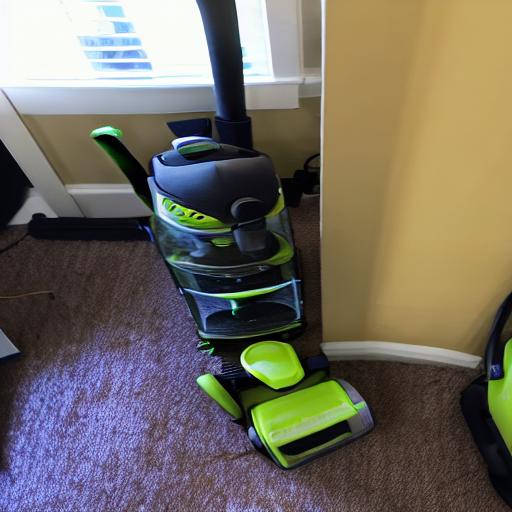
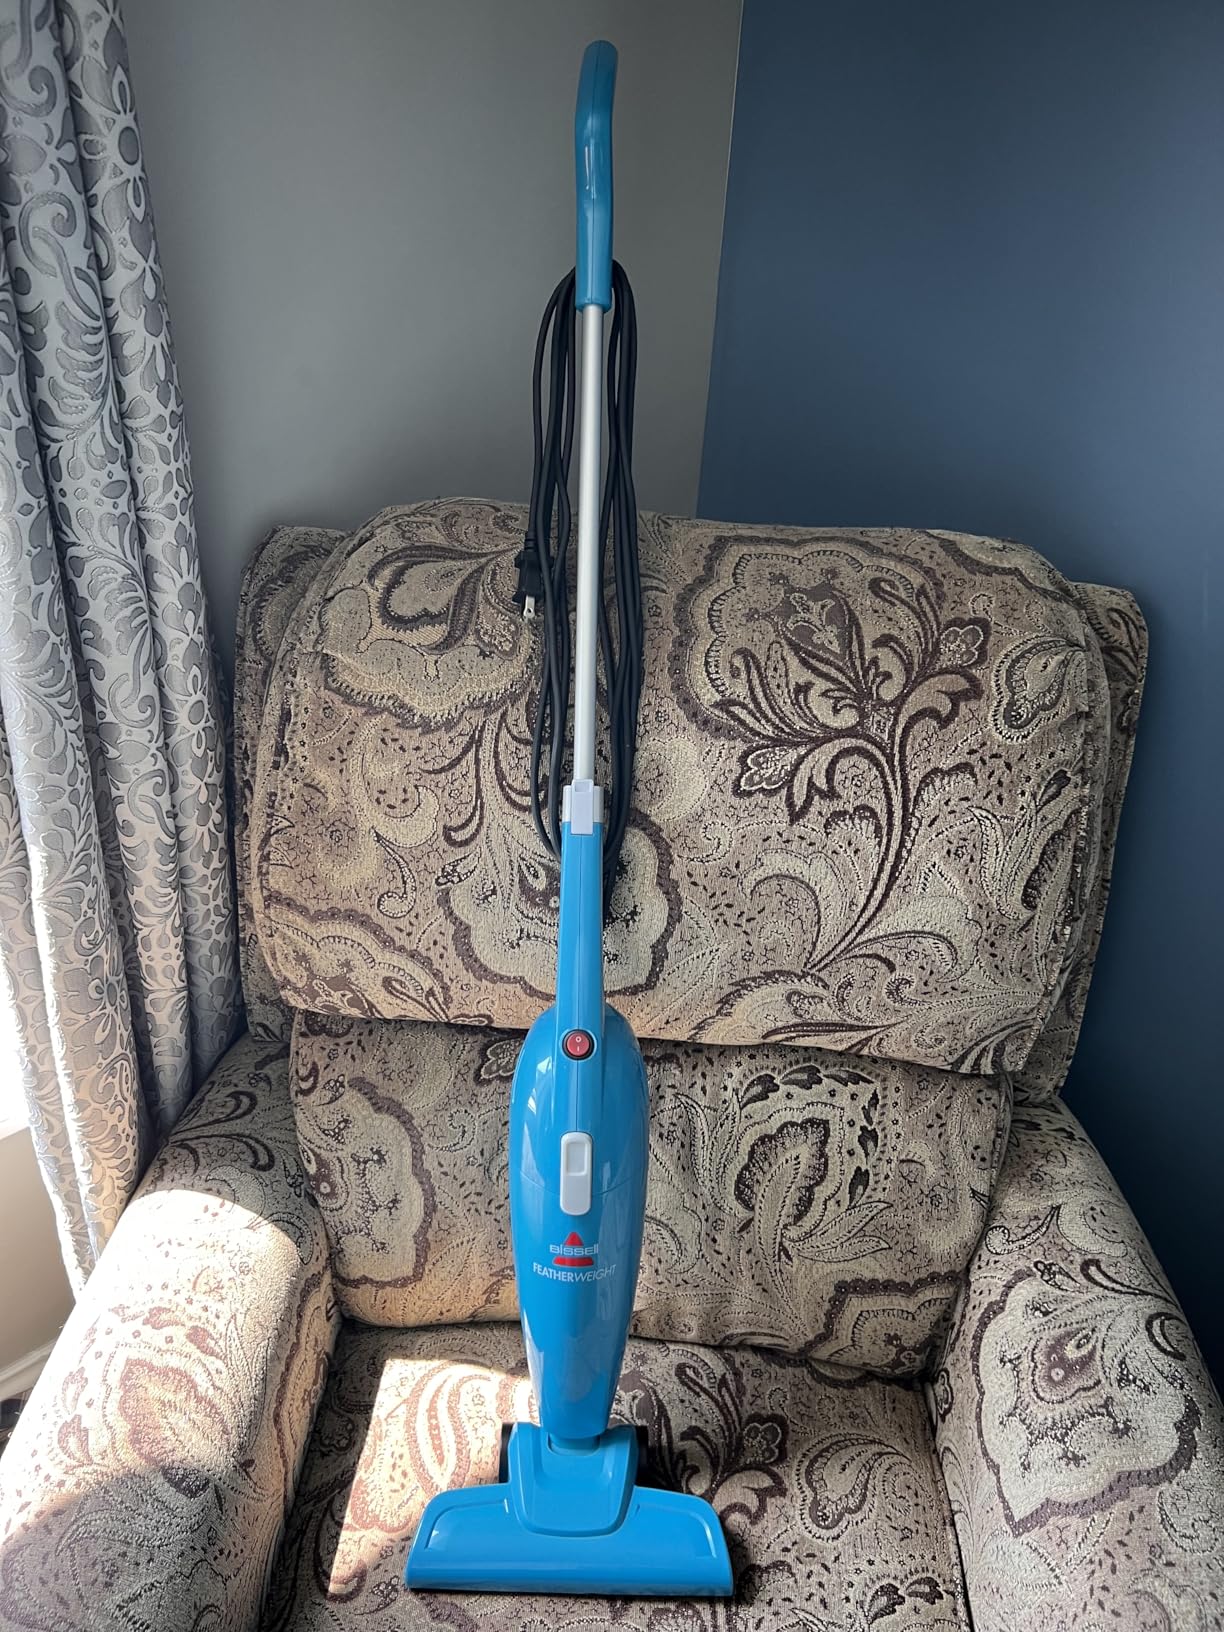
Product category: items_vacuum
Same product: no